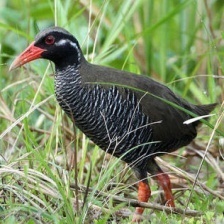
Species: OKINAWA RAIL
Scientific name: GALLIRALLUS OKINAWAE
ImageNet parent category: european_gallinule